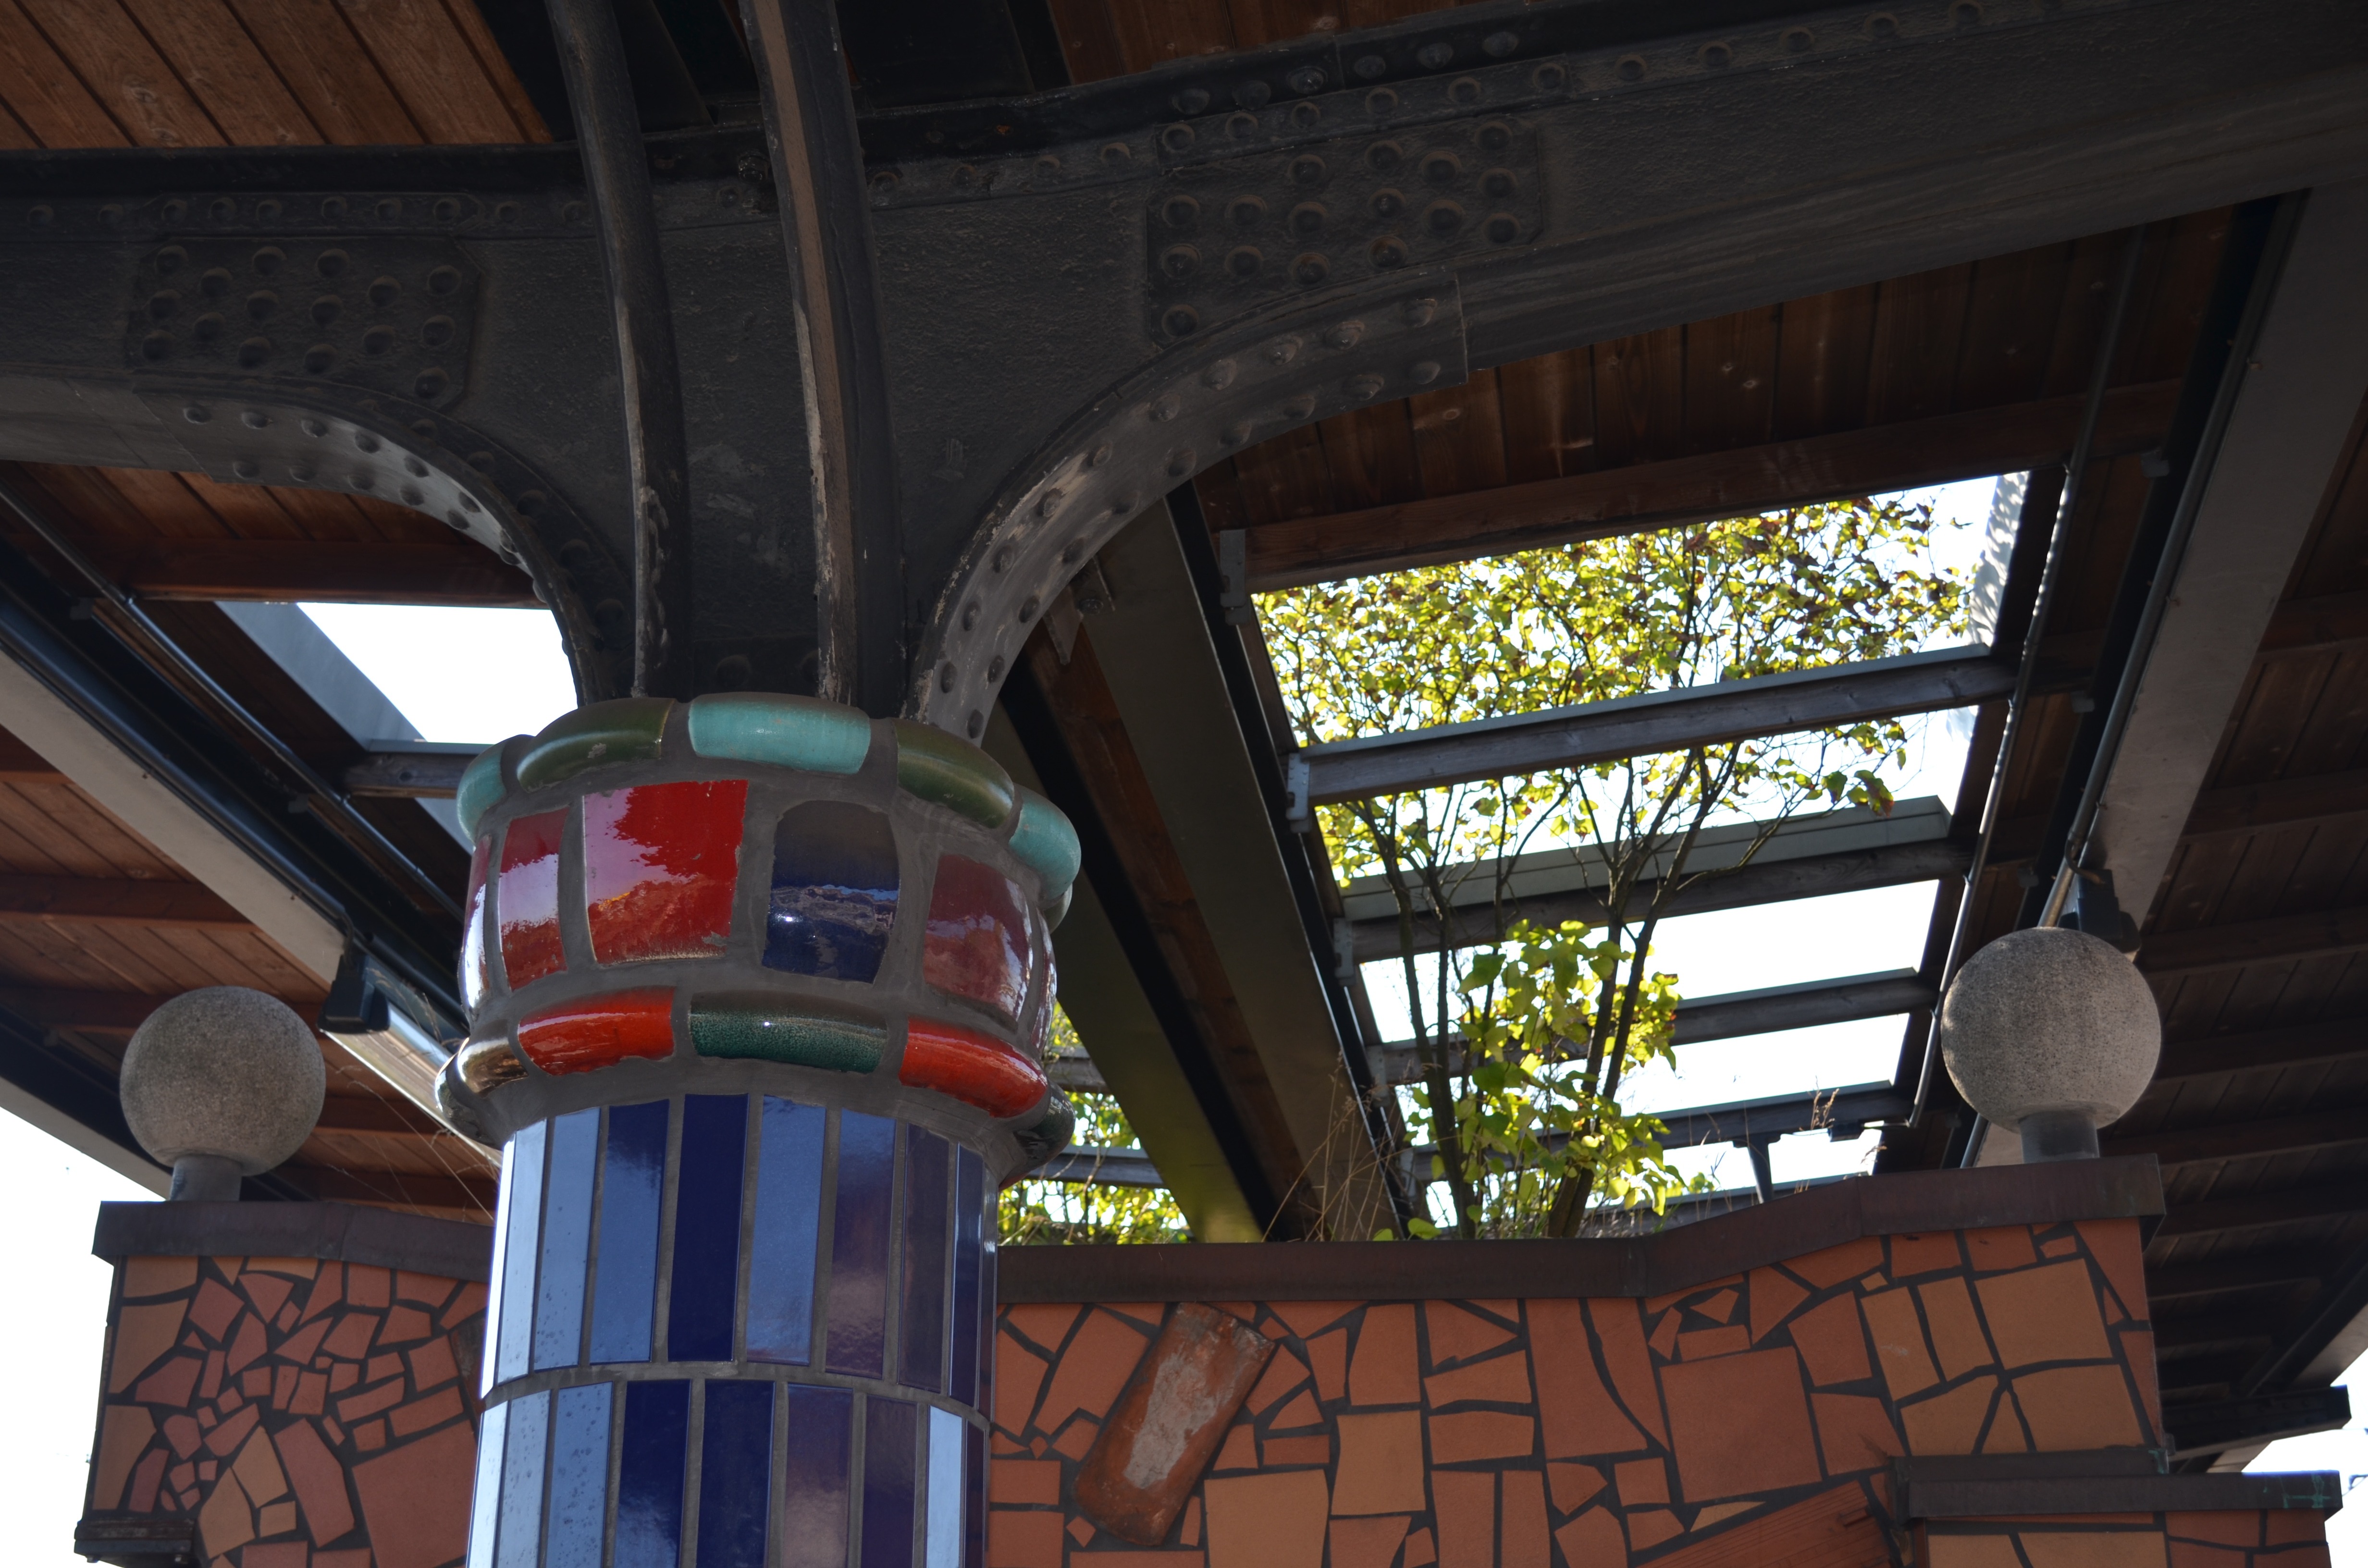
architecture, window, pillar, lighting, uelzen, huntertwasser station